Horex

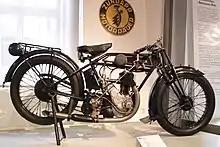
1926 Horex in the Deutsches Zweirad- und NSU-Museum Neckarsulm

Horex is a German motorcycle manufacturer. It was founded in 1923 by Fritz Kleemann in Bad Homburg vor der Höhe in Hesse. From 1935 to the mid-1950s, the company operated as Horex-Columbus-Werk K.G.,then as Horex-Werke KG.